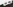
Number: 3